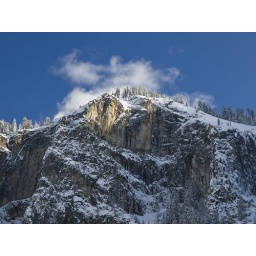
This ridge was topped by a wispy layer of white clouds agains a blue sky.